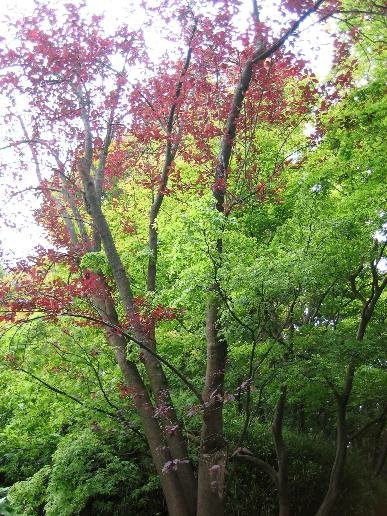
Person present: No